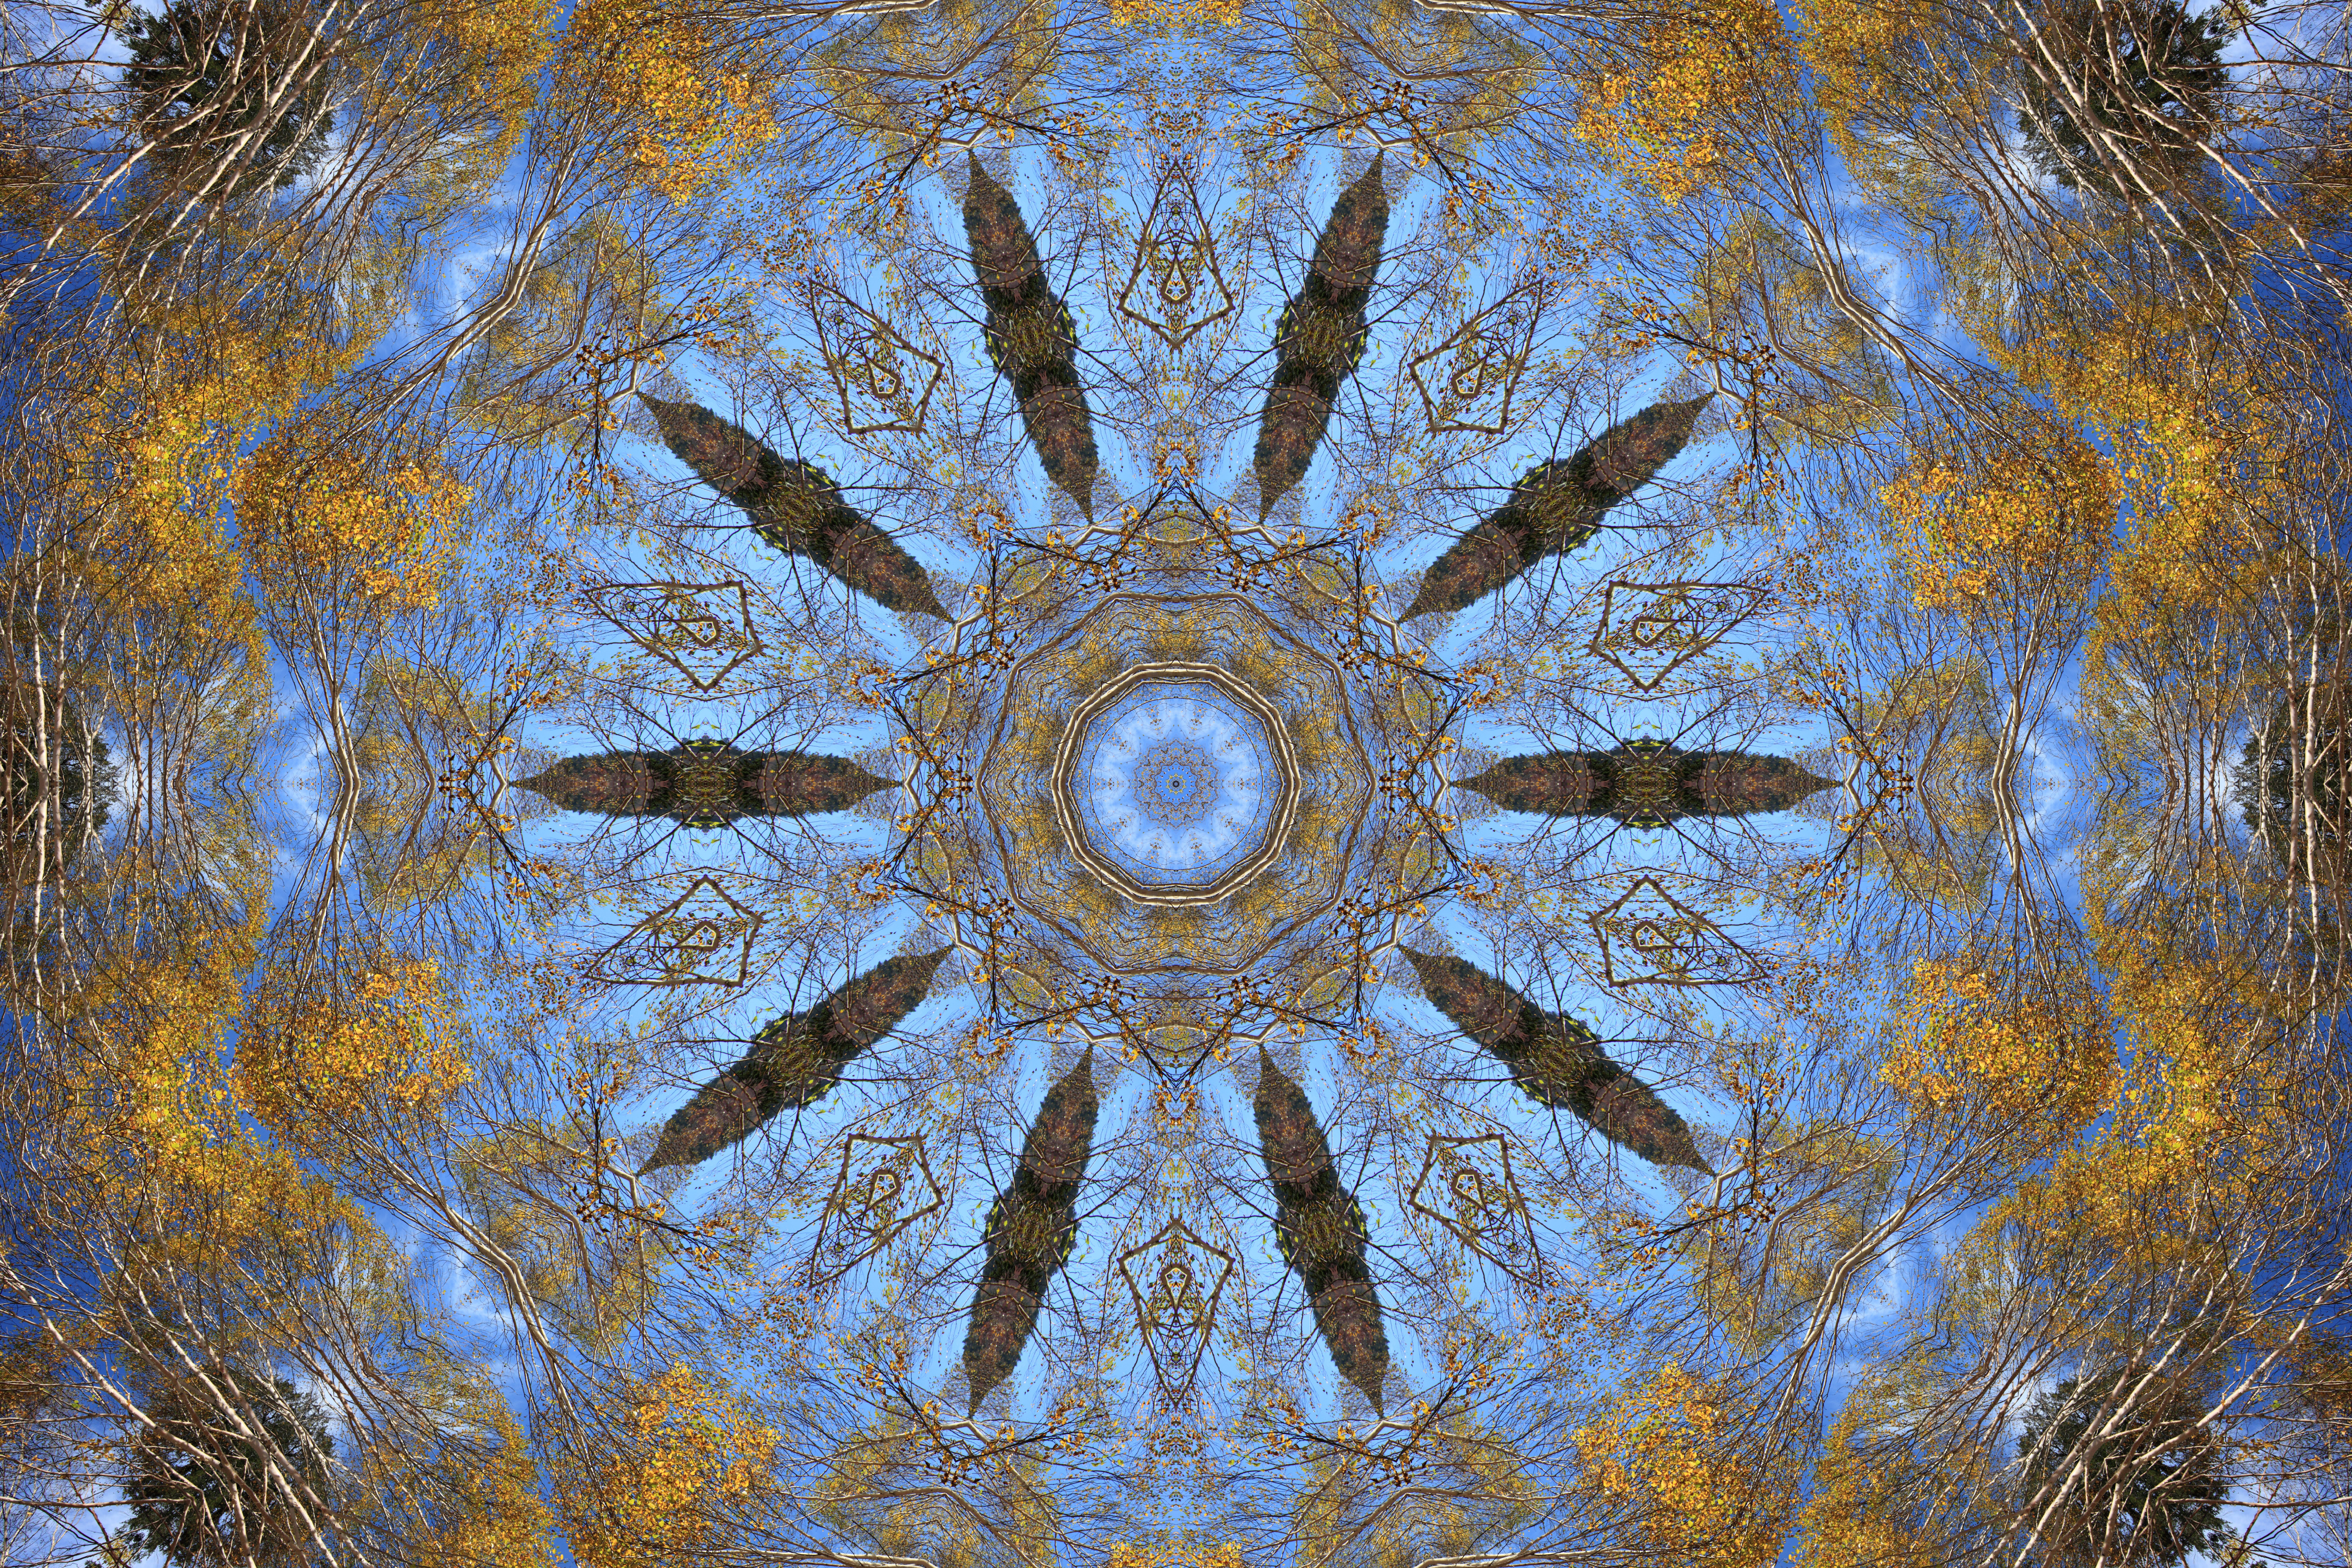
tree, branch, winter, plant, sunlight, leaf, flower, frost, autumn, botany, season, art, symmetry, photoshop, woodland, plugin, kaleidoscope, woody plant